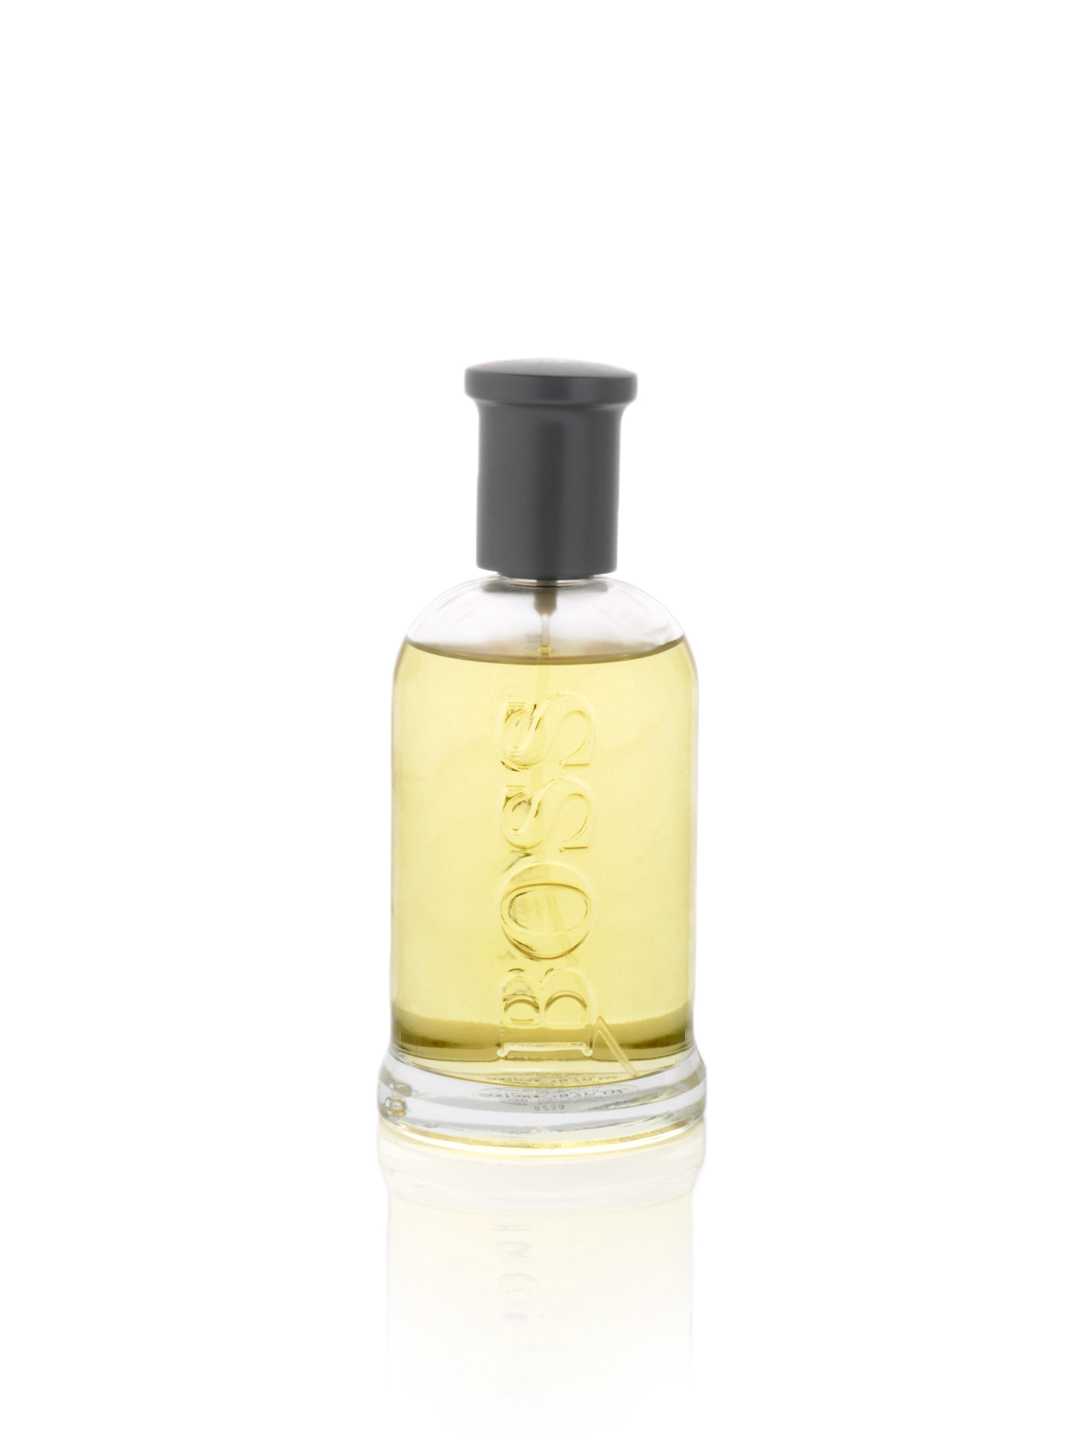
Boss Women Perfume
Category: Personal Care / Fragrance / Perfume and Body Mist
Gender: Women
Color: Grey
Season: Spring 2017
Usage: Casual